Guyana

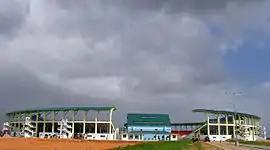
Providence Stadium as seen from the East Bank Highway

Guyana is in border disputes with both Suriname, which claims the area east of the left bank of the Corentyne River and the New River in southwestern Suriname, and Venezuela which claims the land west of the Essequibo River, once the Dutch colony of Essequibo as part of what they call "Guayana Essequiba". The maritime component of the territorial dispute with Suriname was arbitrated by the United Nations Convention on Law of the Sea, and a ruling was announced on 21 September 2007. The ruling concerning the Caribbean Sea north of both nations found both parties violated treaty obligations and declined to order any compensation to either party.